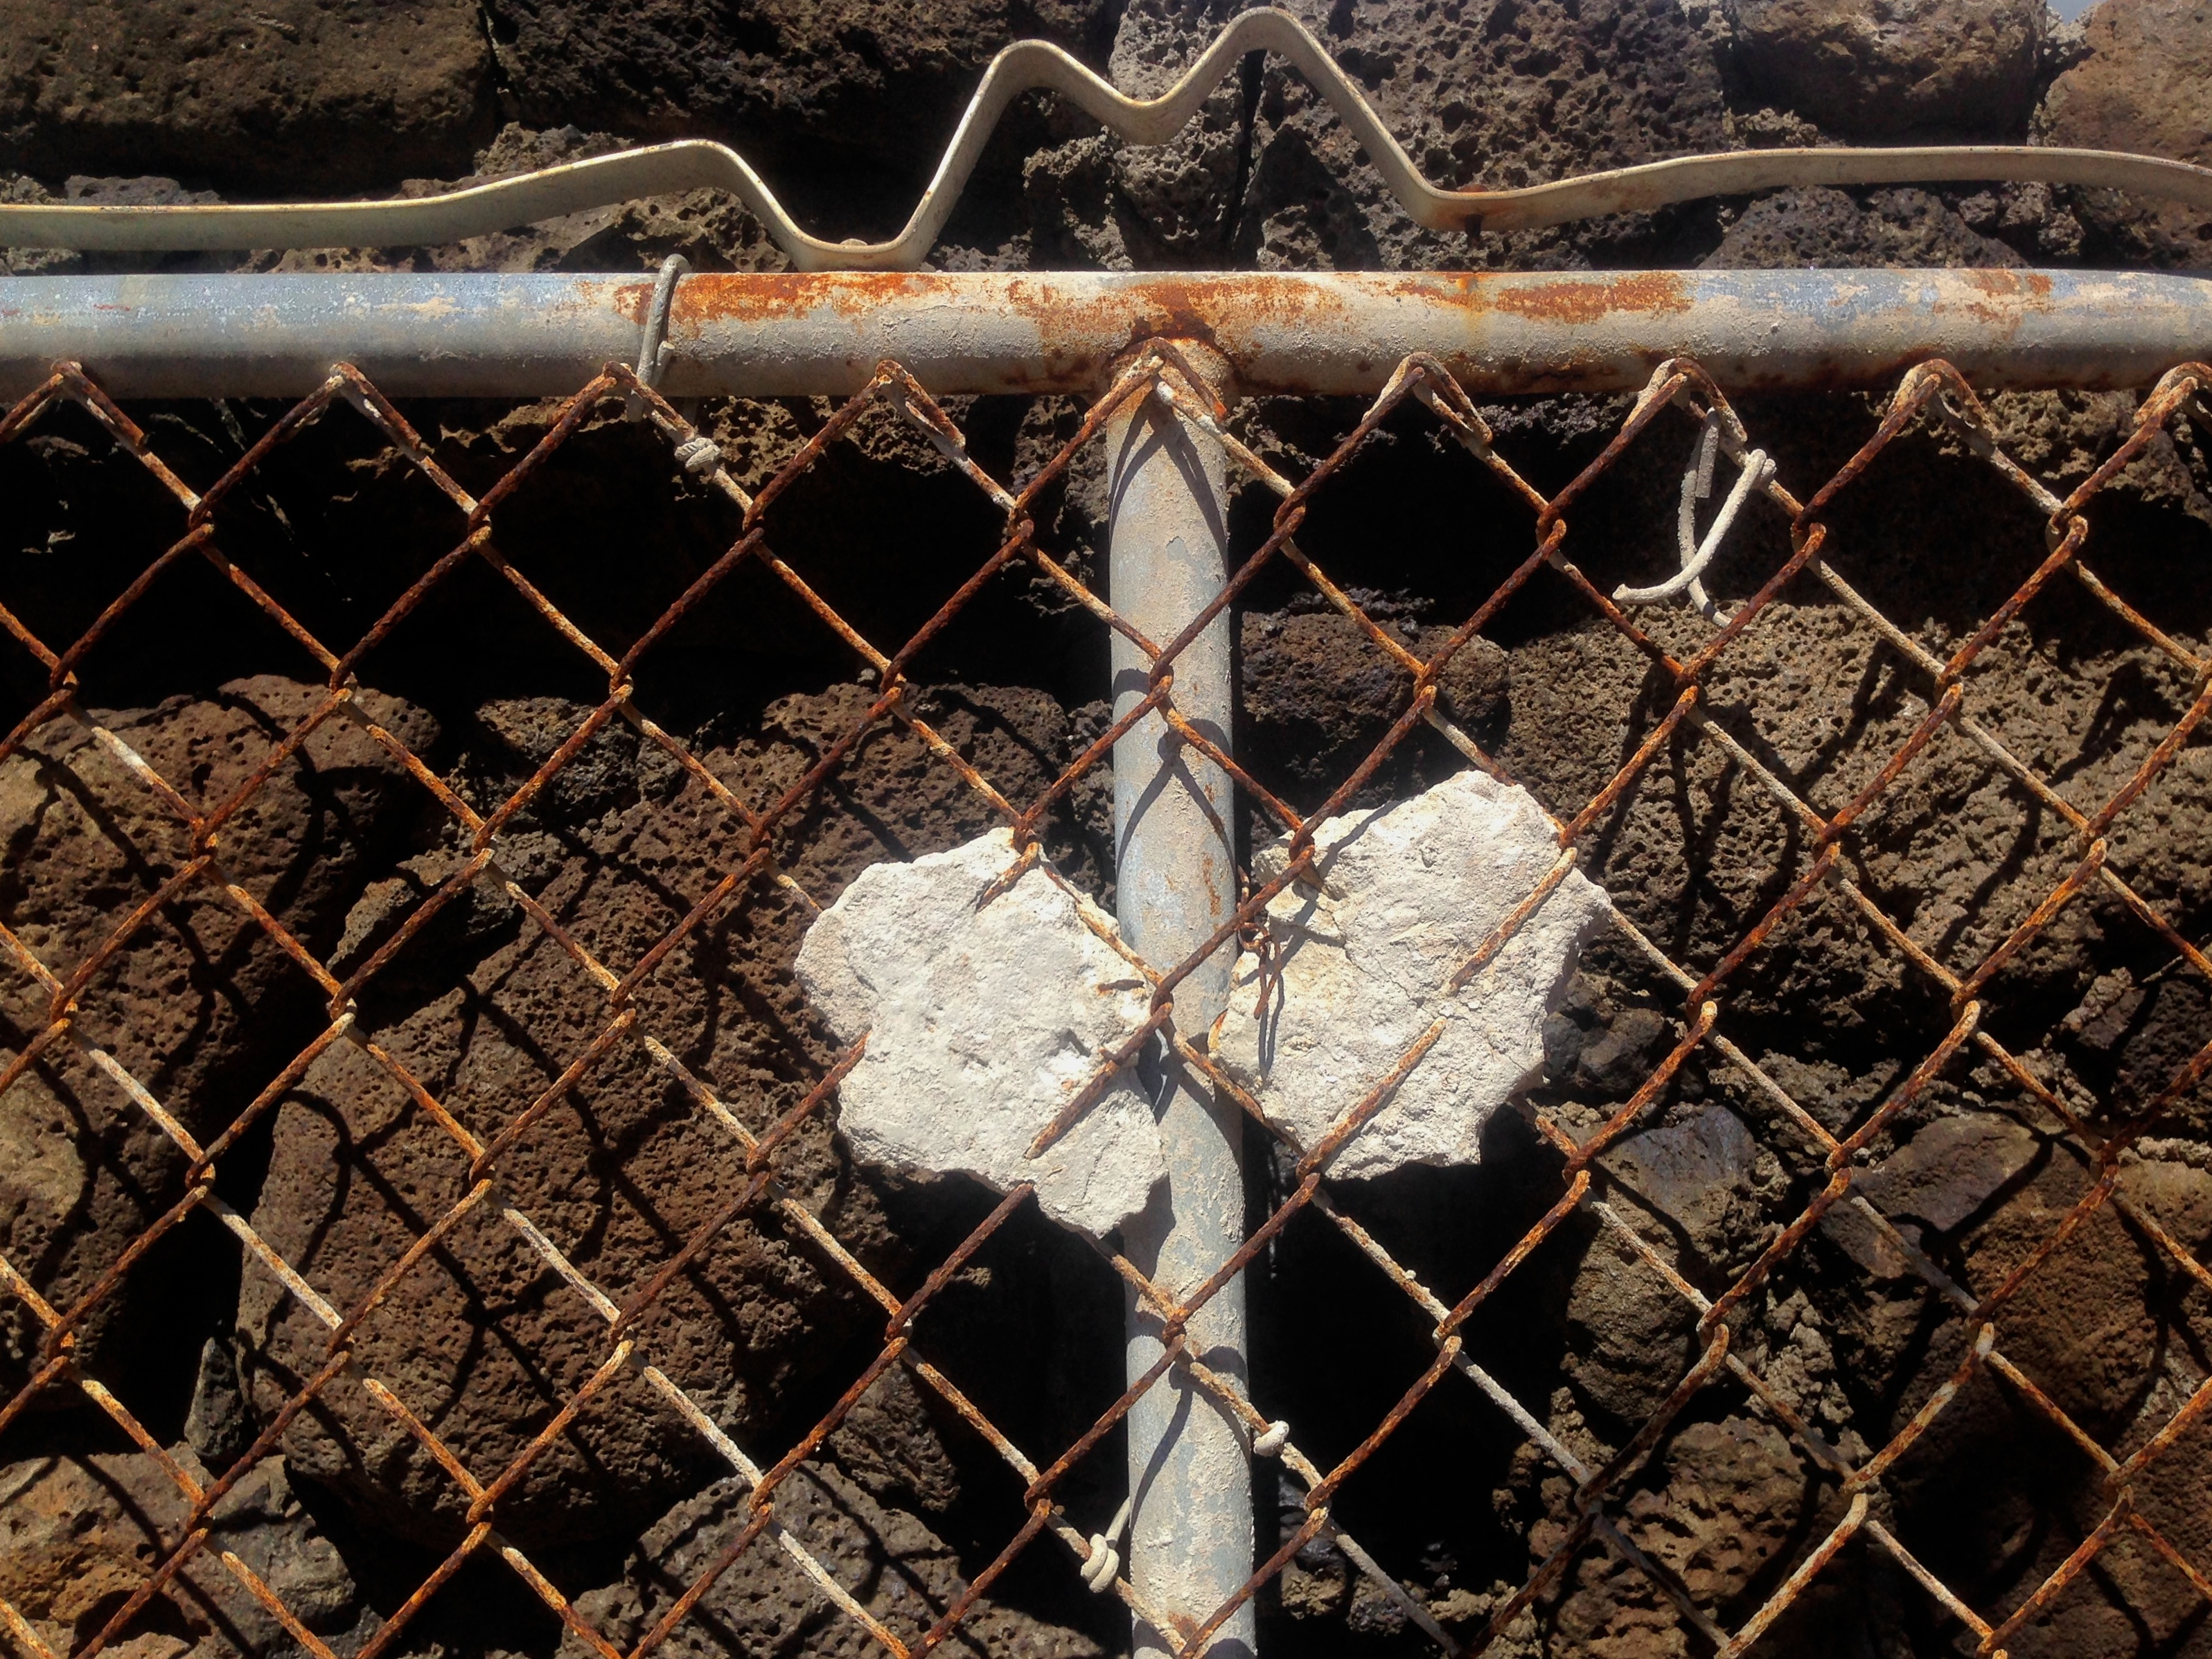
wood, leaf, wildlife, soil